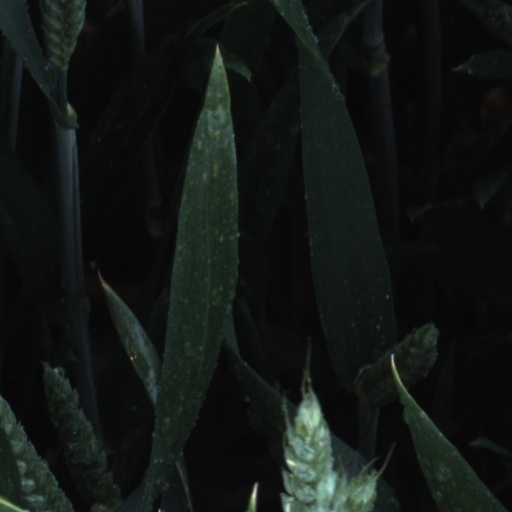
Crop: wheat